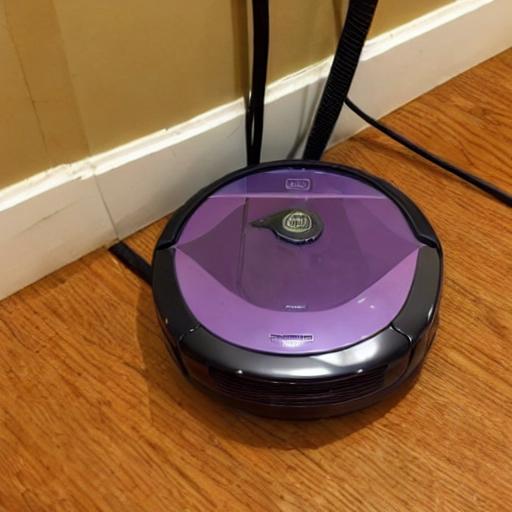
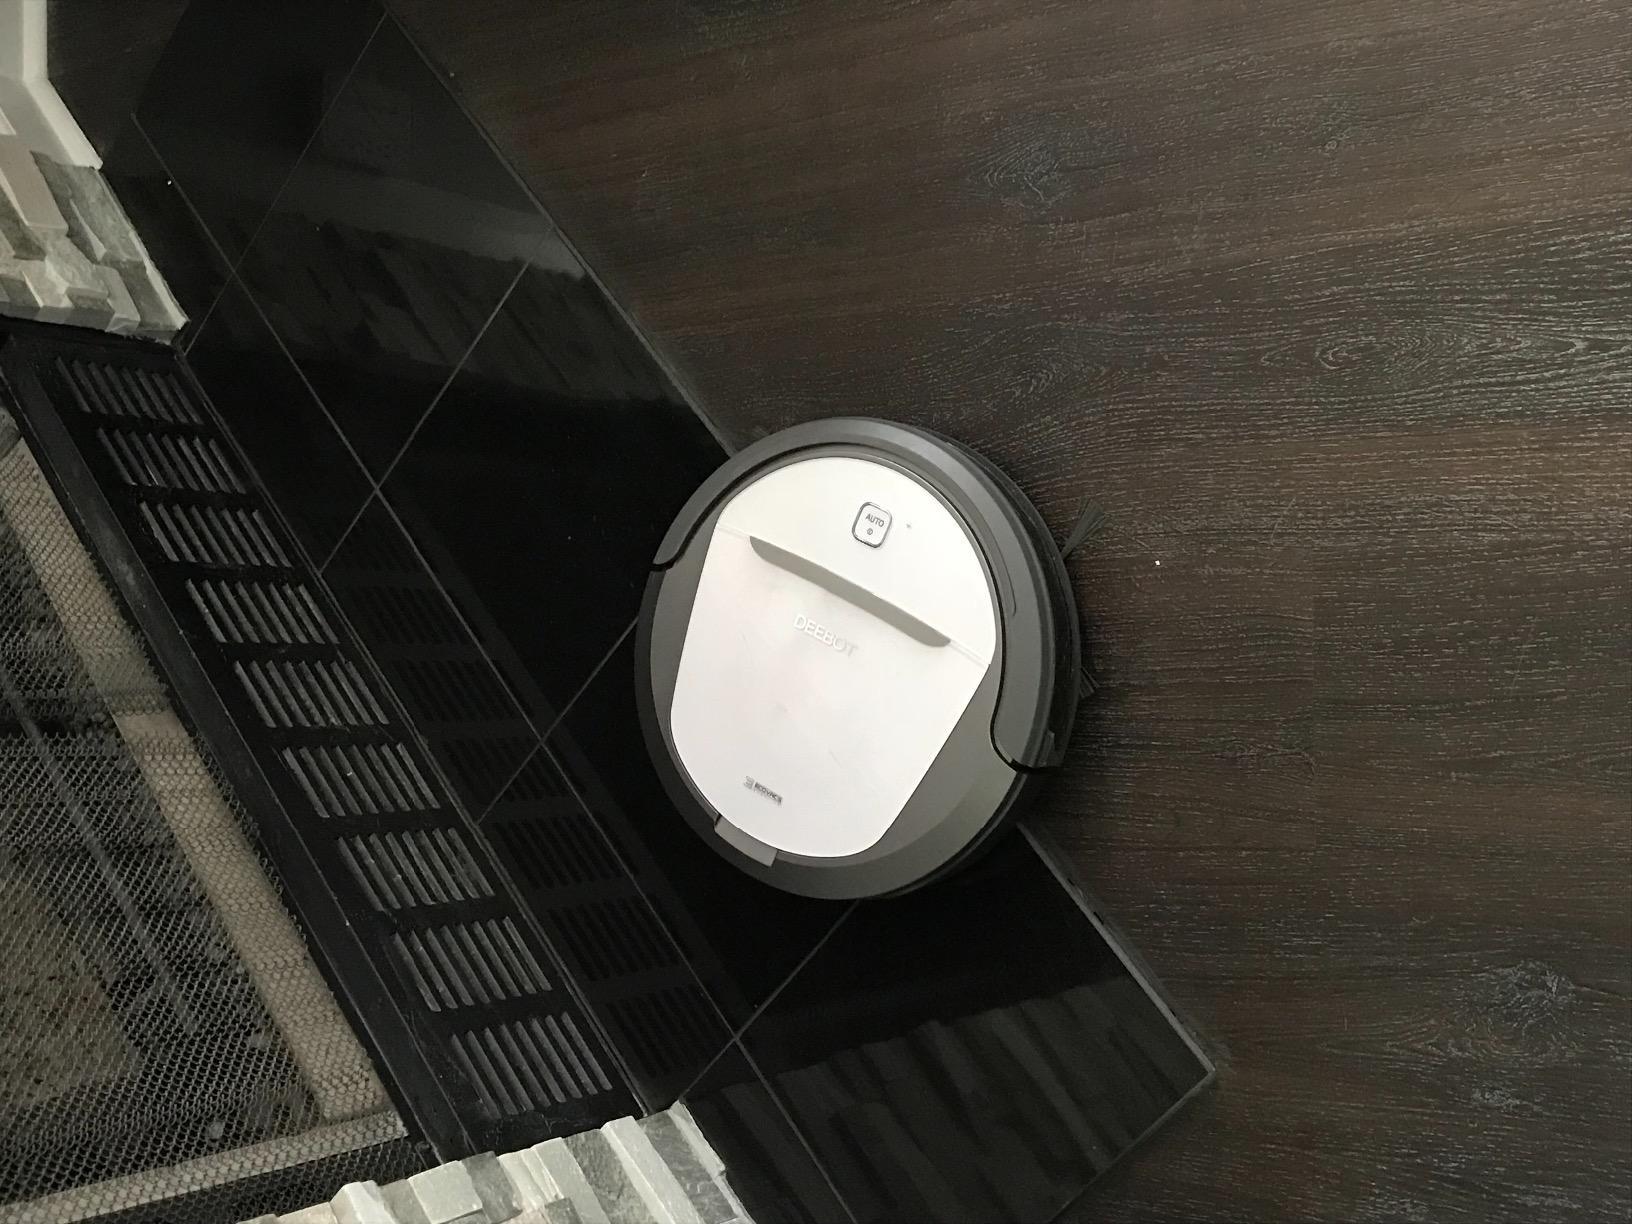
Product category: items_vacuum
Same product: no